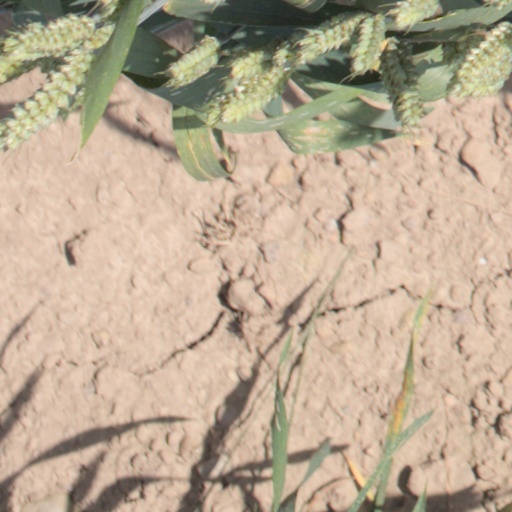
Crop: wheat